Neillsville Downtown Historic District

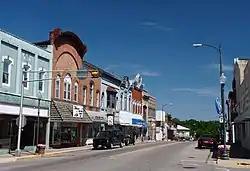

Neillsville Downtown Historic District is a section of the historic old downtown of Neillsville, Wisconsin, with buildings as old as 1872. It was added to the National Register of Historic Places in 2000.